Tintin and the Blue Oranges

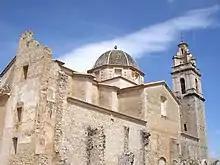
An old building with a dome and a bell tower.

Professor Calculus on (black-and-white) TV broadcasts an appeal to help end world hunger. He receives many letters and parcels, and among them is a blue orange, which can grow in desert conditions (and glows in the dark) from Professor Zalamea, but no letter of explanation. That night, two thieves break into Marlinspike Hall and steal the blue orange. With no other choice, Calculus, with Tintin, the Captain, and Snowy, go to Valencia (filmed in Burjassot, in Simat de la Valldigna at the Monastery of Santa María de la Valldigna, Gandia and Xàtiva).